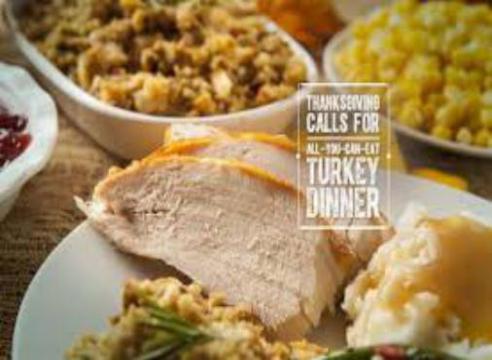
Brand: charlie brown's steakhouse
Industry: Food